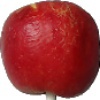
Label: red_yellow_apple